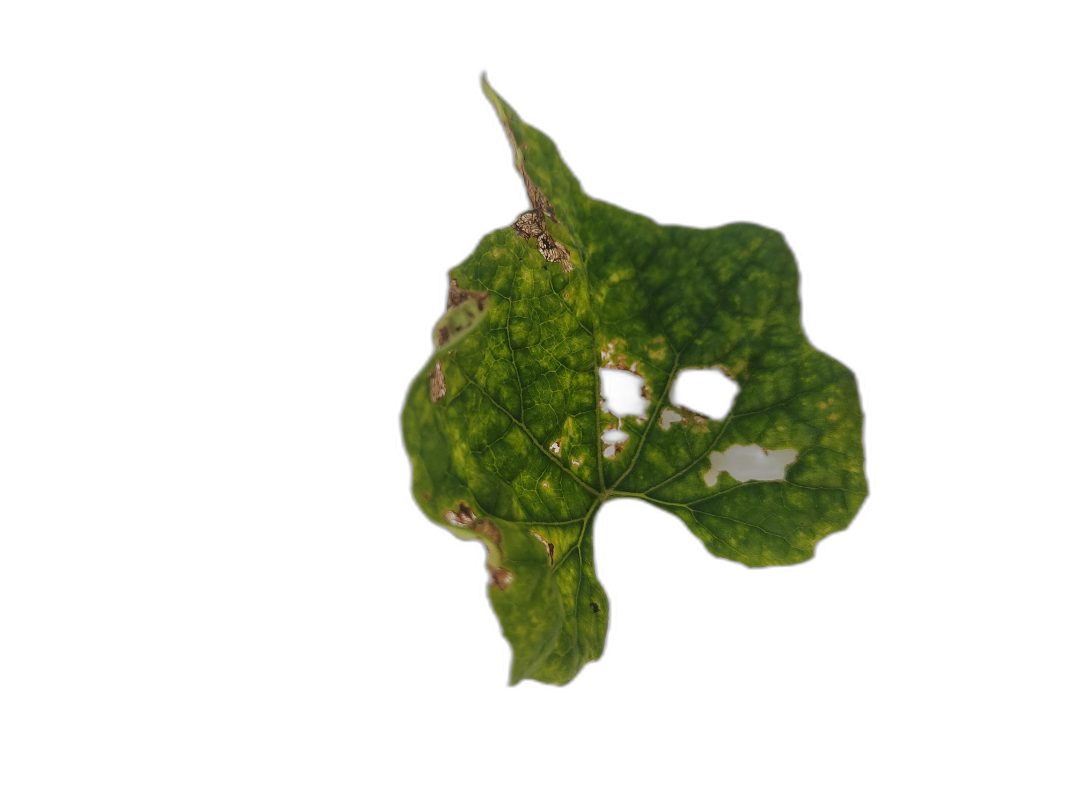
Crop: Zucchini
Label: Angular_Leaf_Spot